Overconstrained mechanism

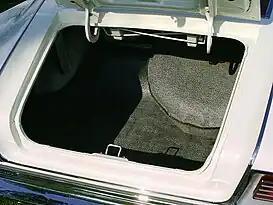

The figure on the left shows a two-hinged trunk lid. The calculated mobility for the lid relative to the car body is zero, yet it moves as its hinges (which are pin joints) have co-linear axes. In this case, the second hinge is kinematically redundant.